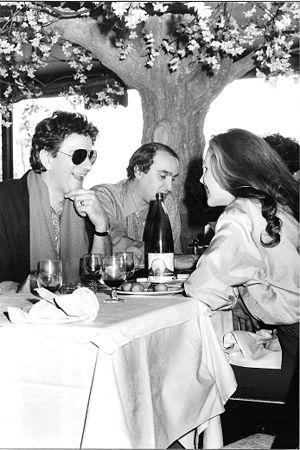
René-Louis Baron et Valérie Pascal (Miss France)
Valérie Pascale, née le 21 mars 1968 à Paris, est une reine de beauté, animatrice de télévision et comédienne française.